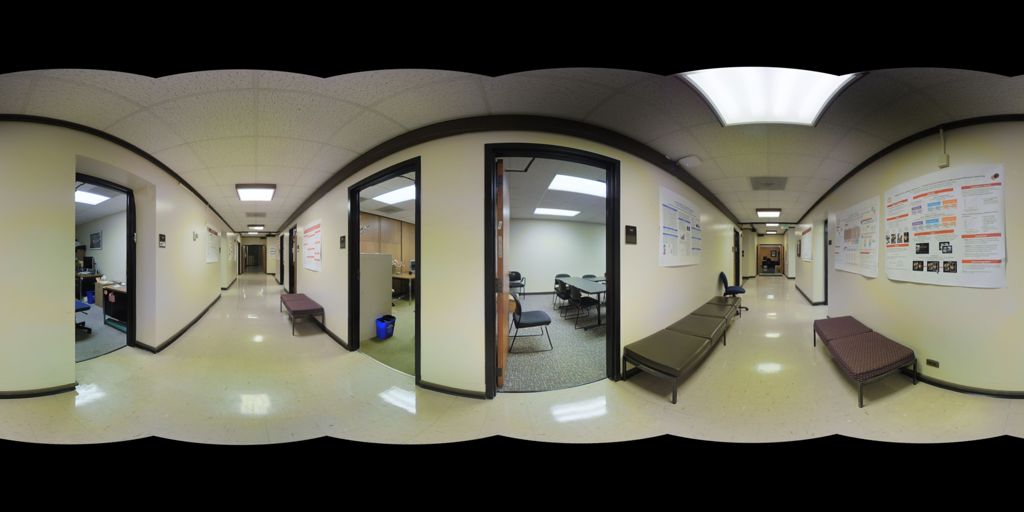
Referred object: the blue trash can by the doorway

Referred object: turn right to see the long dark bench that runs along the right wall

Referred object: The poster is on the wall next to the open doorway